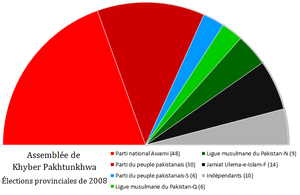
Composition de l'Assemblée de Khyber Pakhtunkhwa (Pakistan)
Ameer Haider Khan Hoti, né à Mardan dans la Province de la Frontière-du-Nord-Ouest le 5 février 1971, est un homme politique pakistanais.
Les élections législatives pakistanaises de 2008 ont eu lieu le 18 février 2008 pour renouveler les élus de l'Assemblée nationale et des quatre assemblées provinciales du Pakistan, après la fin de leur mandat de cinq ans reçu lors des élections législatives de 2002. Elles se déroulent dans un climat tendu et crucial pour l'avenir de la démocratie pakistanaise.
Asfandyar Wali Khan, né le 19 février 1949 à Charsadda, est un homme politique pakistanais. Membre fondateur du Parti national Awami en 1986, il en devient le président en 1999. Il a notamment été député provincial, trois fois député fédéral, ainsi que sénateur, représentant sa province de Khyber Pakhtunkhwa.
Le Parti national Awami est un parti politique pakistanais de gauche à tendance laïque. Il soutient les minorités pachtounes du Pakistan et trouve principalement ses électeurs dans la province de Khyber Pakhtunkhwa. Fondé en 1986 par Abdul Wali Khan, c'est un petit parti qui a notamment dirigé de 2008 à 2013 l’exécutif de la province de Khyber Pakhtunkhwa.